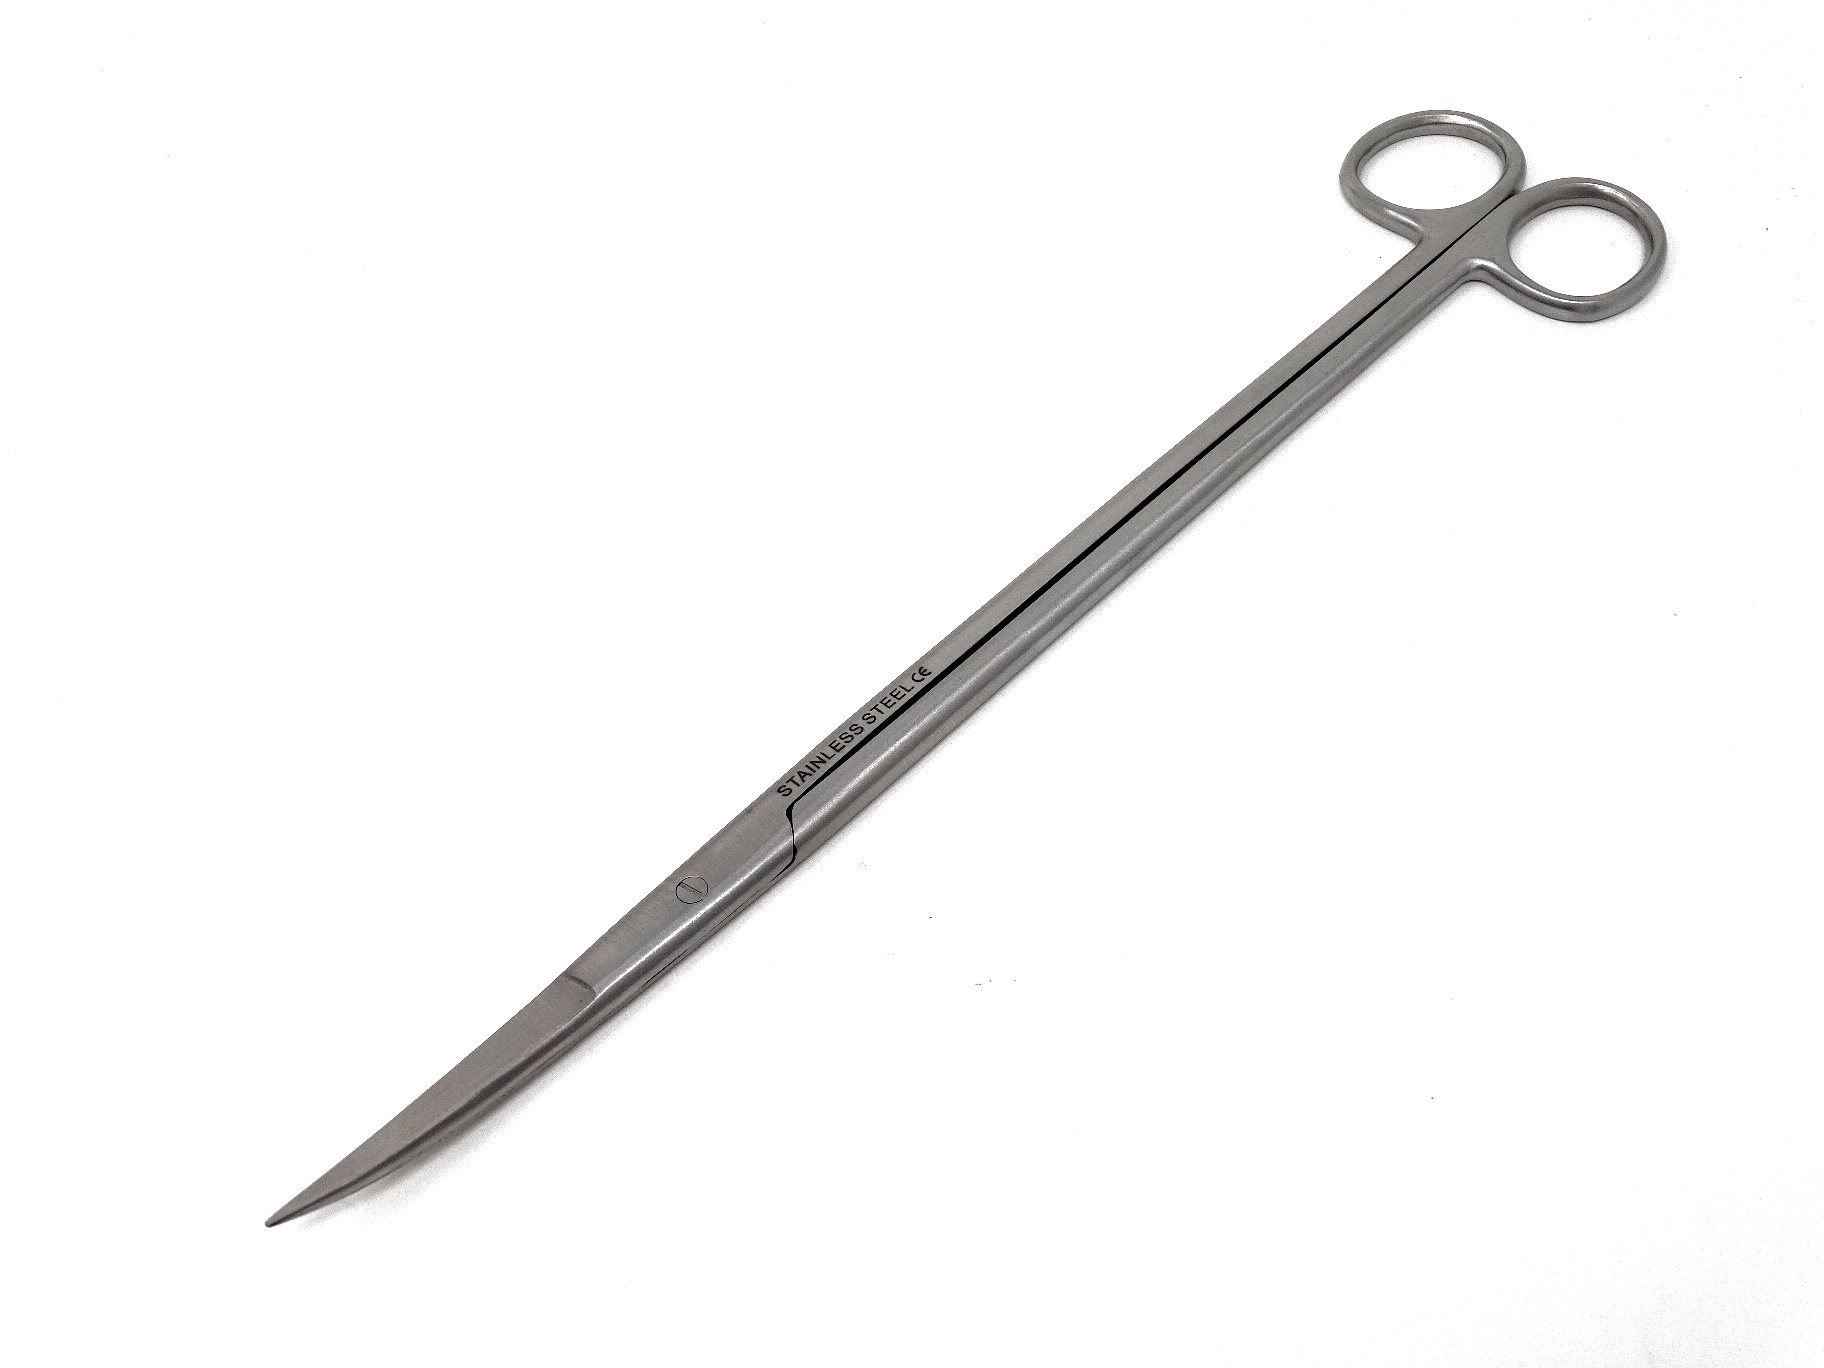
Aquascaping Aquarium Scissors 12" Curved, Stainless Steel
Manufactured from AISI 420 Premium Quality stainless steel. Product Conforms to ISO 9001, CE-Quality Mark, ISO 13485, FDA and other Quality Standards Smooth finish for aesthetic and corrosion resistance High Degree of Precision and Flexibility while conducting the Clinical Procedure. Premium Quality Stainless Steel with Superior Craftsmanship. Rigid Quality Control. 100% Money Back Satisfaction Guaranteed. Ultrasonic Cleaned. Anti Rust. Autoclavable. Passivated
Brand: A2ZSCILAB
Category: Business & Industrial > Medical > Medical Instruments > Surgical Needles & Sutures > Surgical Needles > Cutting Surgical Needles